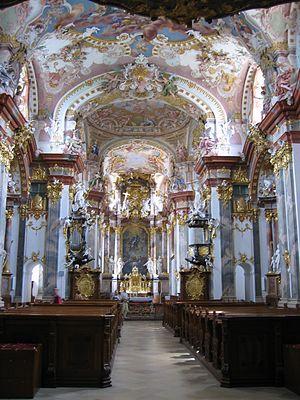
L'abbaye de Wilhering est une abbaye cistercienne à Wilhering, en Haute-Autriche.